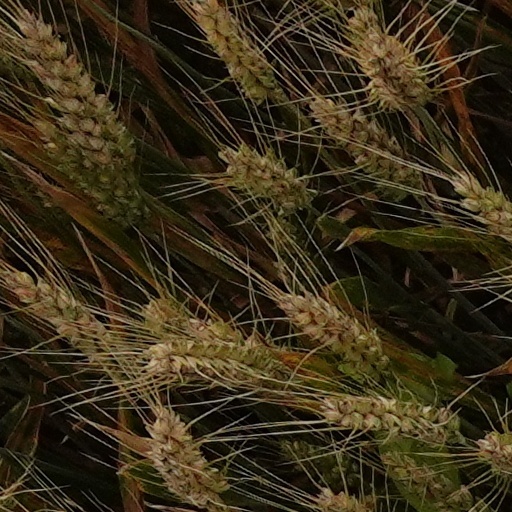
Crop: wheat